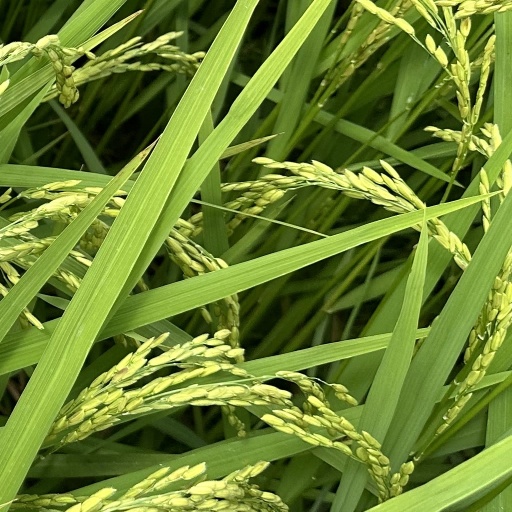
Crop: rice